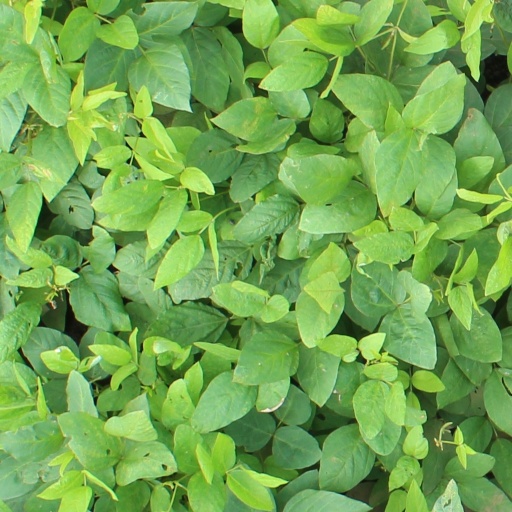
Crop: soybean